Hannibal Hamlin

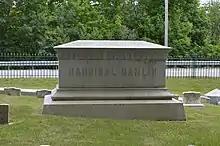
Hamlin's grave

On July 4, 1891, Hamlin collapsed and fell unconscious while playing cards at the Tarratine Club he founded in downtown Bangor, and died there a few hours later, at the age of 81. He was buried in the Hamlin family plot at Mount Hope Cemetery in Bangor. He outlived six of his successors in the vice presidency (Andrew Johnson, Schuyler Colfax, Henry Wilson, William A. Wheeler, Chester A. Arthur, and Thomas A. Hendricks), more than any other U.S. vice president. He was also the third American Vice President to die on Independence Day.